MKM Stadium

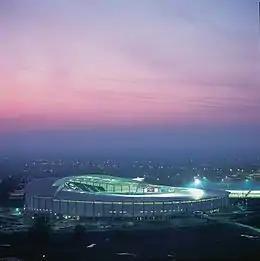
The stadium in 2007

The idea of a new stadium for Kingston upon Hull, whose professional football club Hull City had played at Boothferry Park since 1946, was first mooted in 1997. However, funds to finance such a project only became available when the city council sold a portion of its holdings in Kingston Communications. The council provided most of the funds, more than £42 million, with the rest stemming from government single regeneration budget grants and from the Football Stadium Improvement Fund.